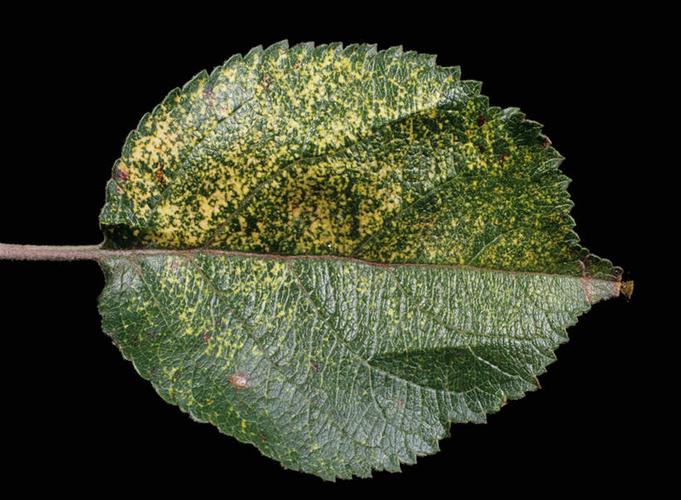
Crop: apple
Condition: mosaic_virus